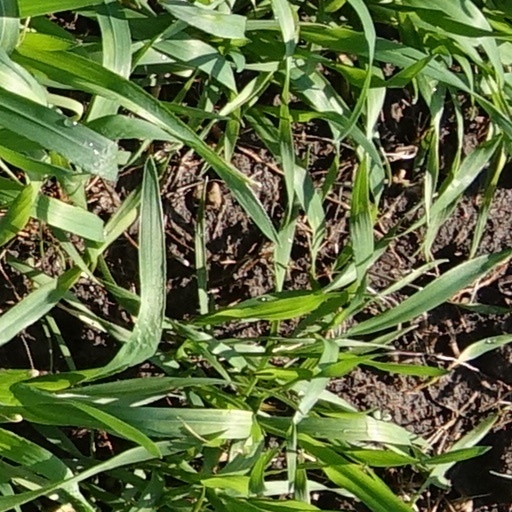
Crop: wheat